Little Noises

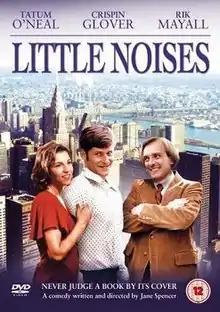
DVD cover

Little Noises is a 1991 comedy drama film directed by Jane Spencer. The film stars Crispin Glover as an awkward and unsuccessful writer who achieves fame after stealing the poetry of a deaf man. It premiered at the 1991 Sundance Film Festival and was given a limited theatrical release by Monument Pictures on April 24, 1992.